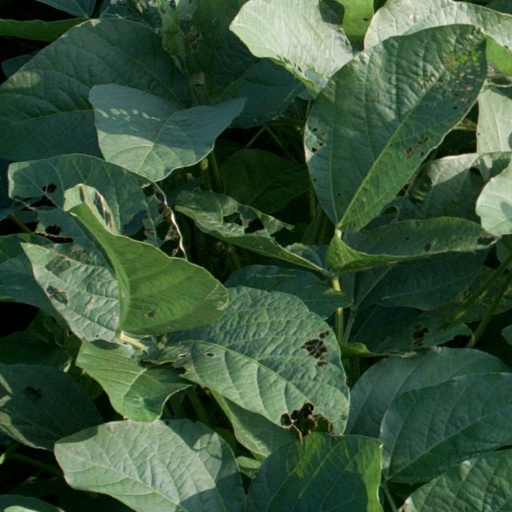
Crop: soybean